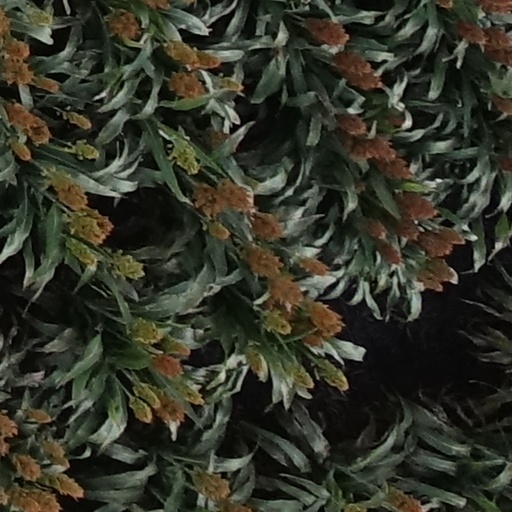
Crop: sorghum